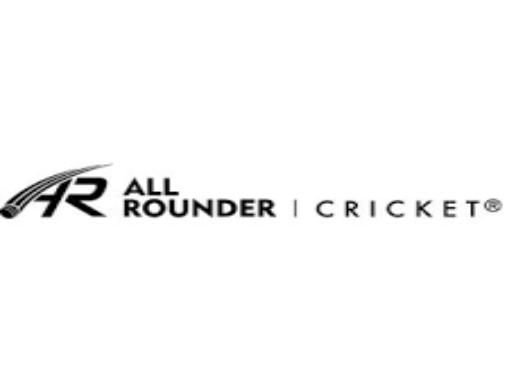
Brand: Allrounder
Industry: Clothes